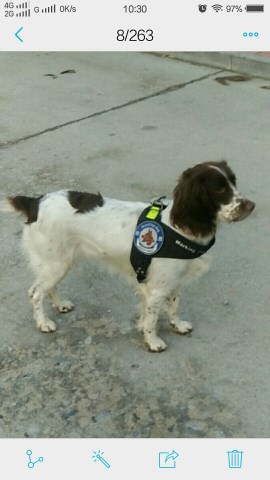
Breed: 276-n000112-English_springer